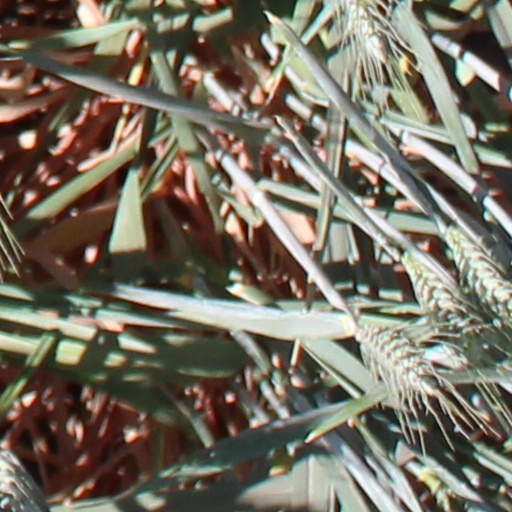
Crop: wheat